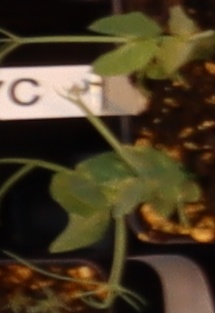
Label: Field Pea